Korea Racing Authority

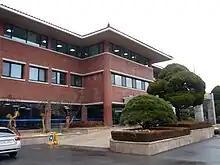
Korea Racing Authority building

Korea Racing Authority (KRA) is a public company established to manage the racehorse breeding industry in South Korea.